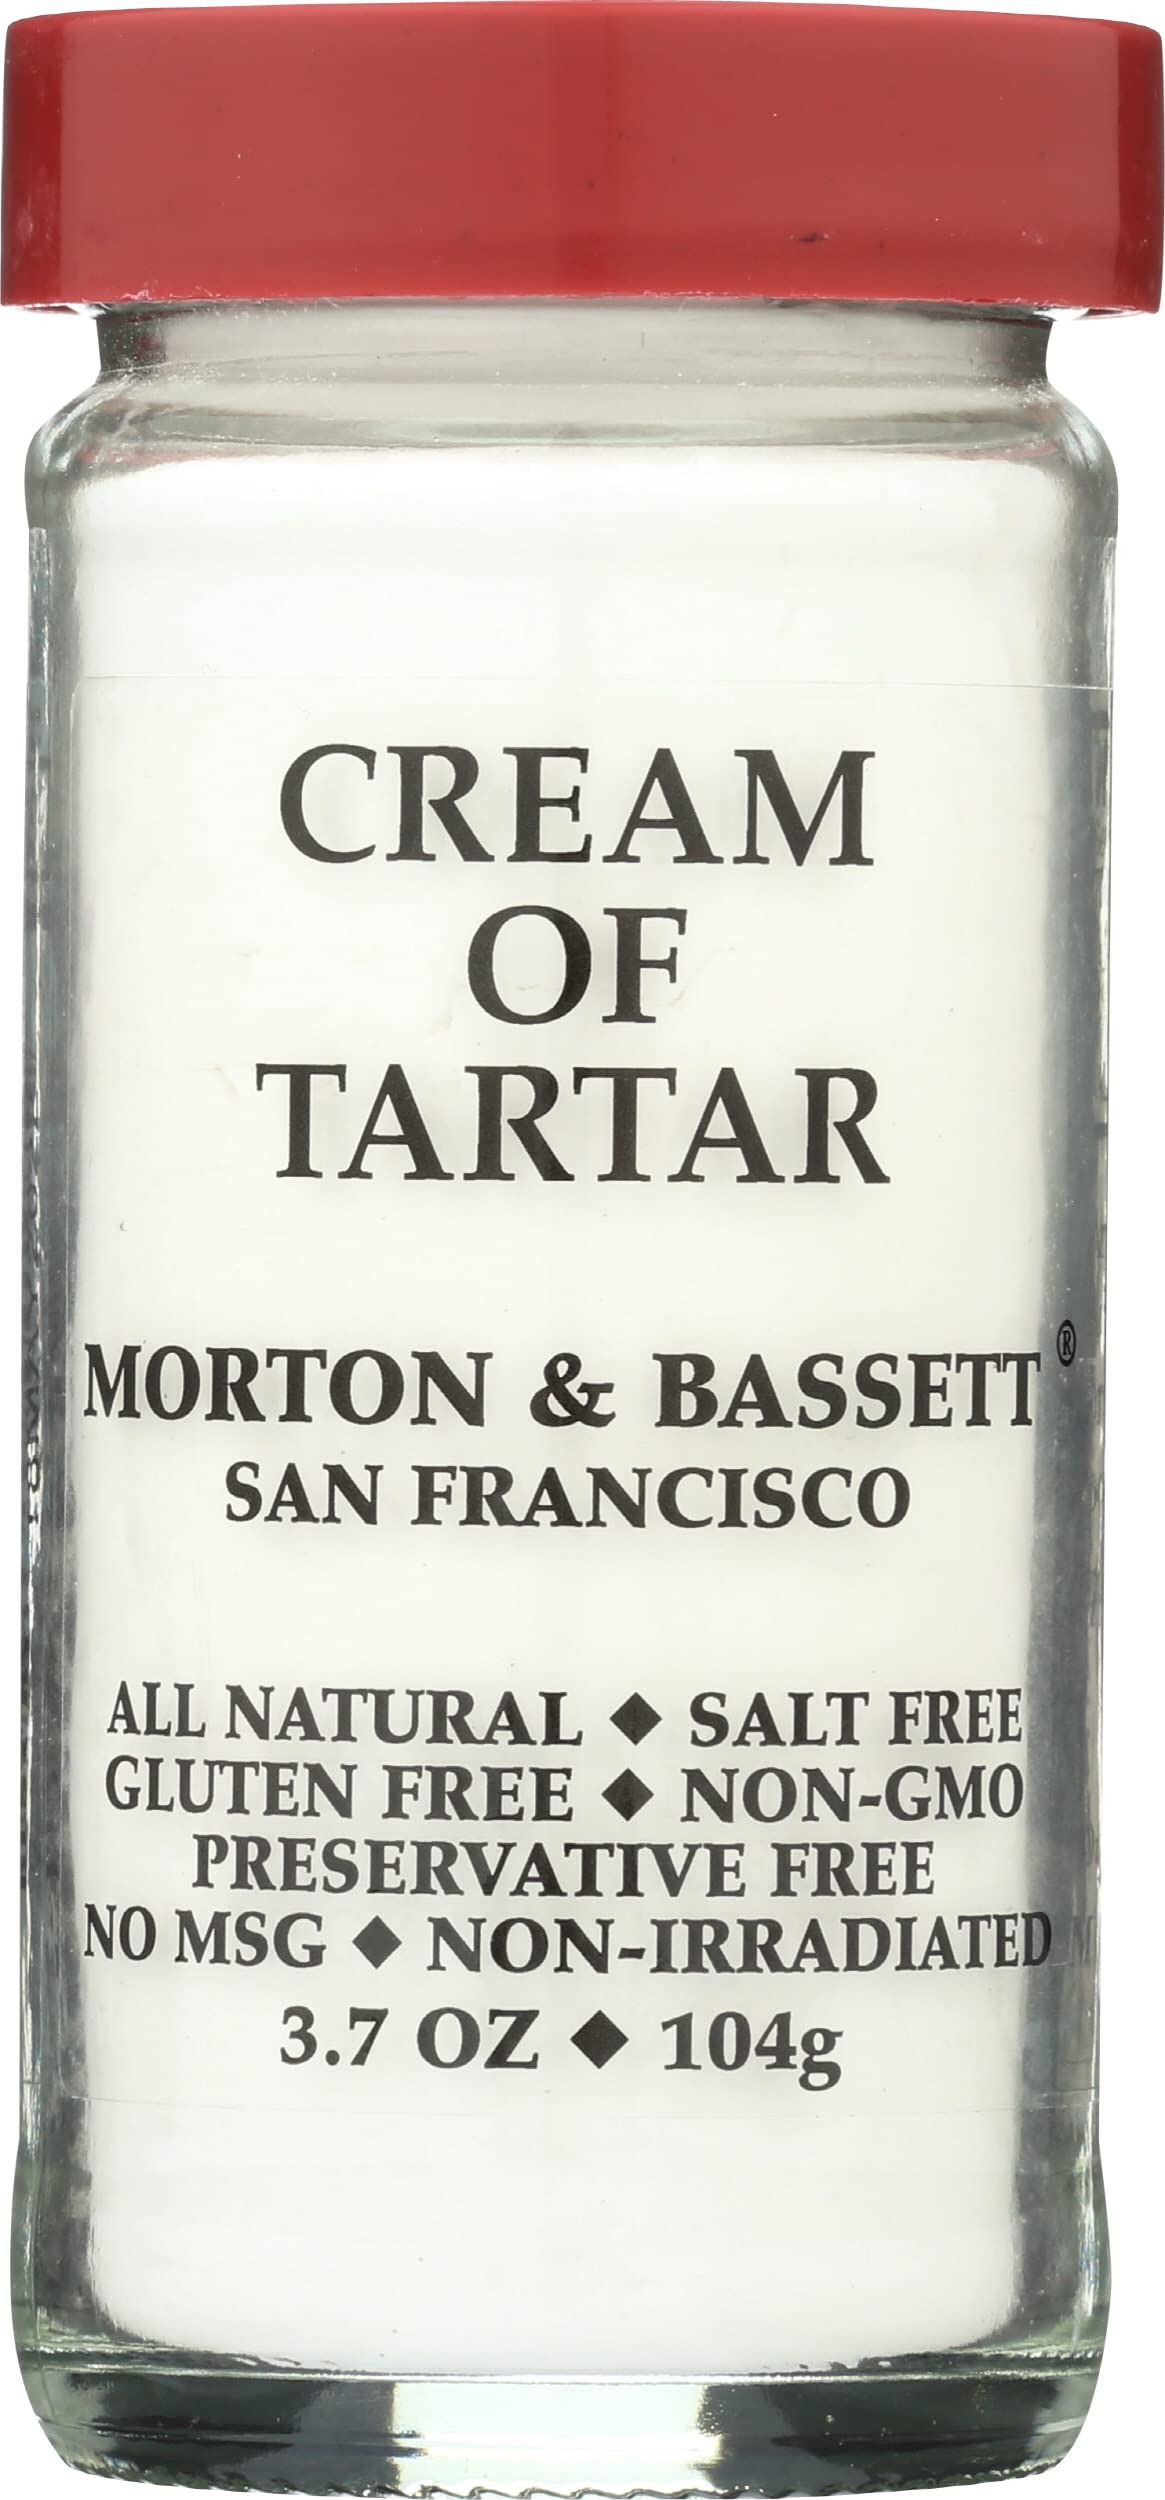
Item Name: Morton & Bassett Cream of Tartar, Kosher, Gluten Free, 3.7 Ounces (Pack of 3)
Bullet Point: Morton & Bassett Cream of Tartar, Kosher, Gluten Free, 3.7 Ounces (Pack of 3)
Value: 11.1
Unit: Ounce

Price: 11.41